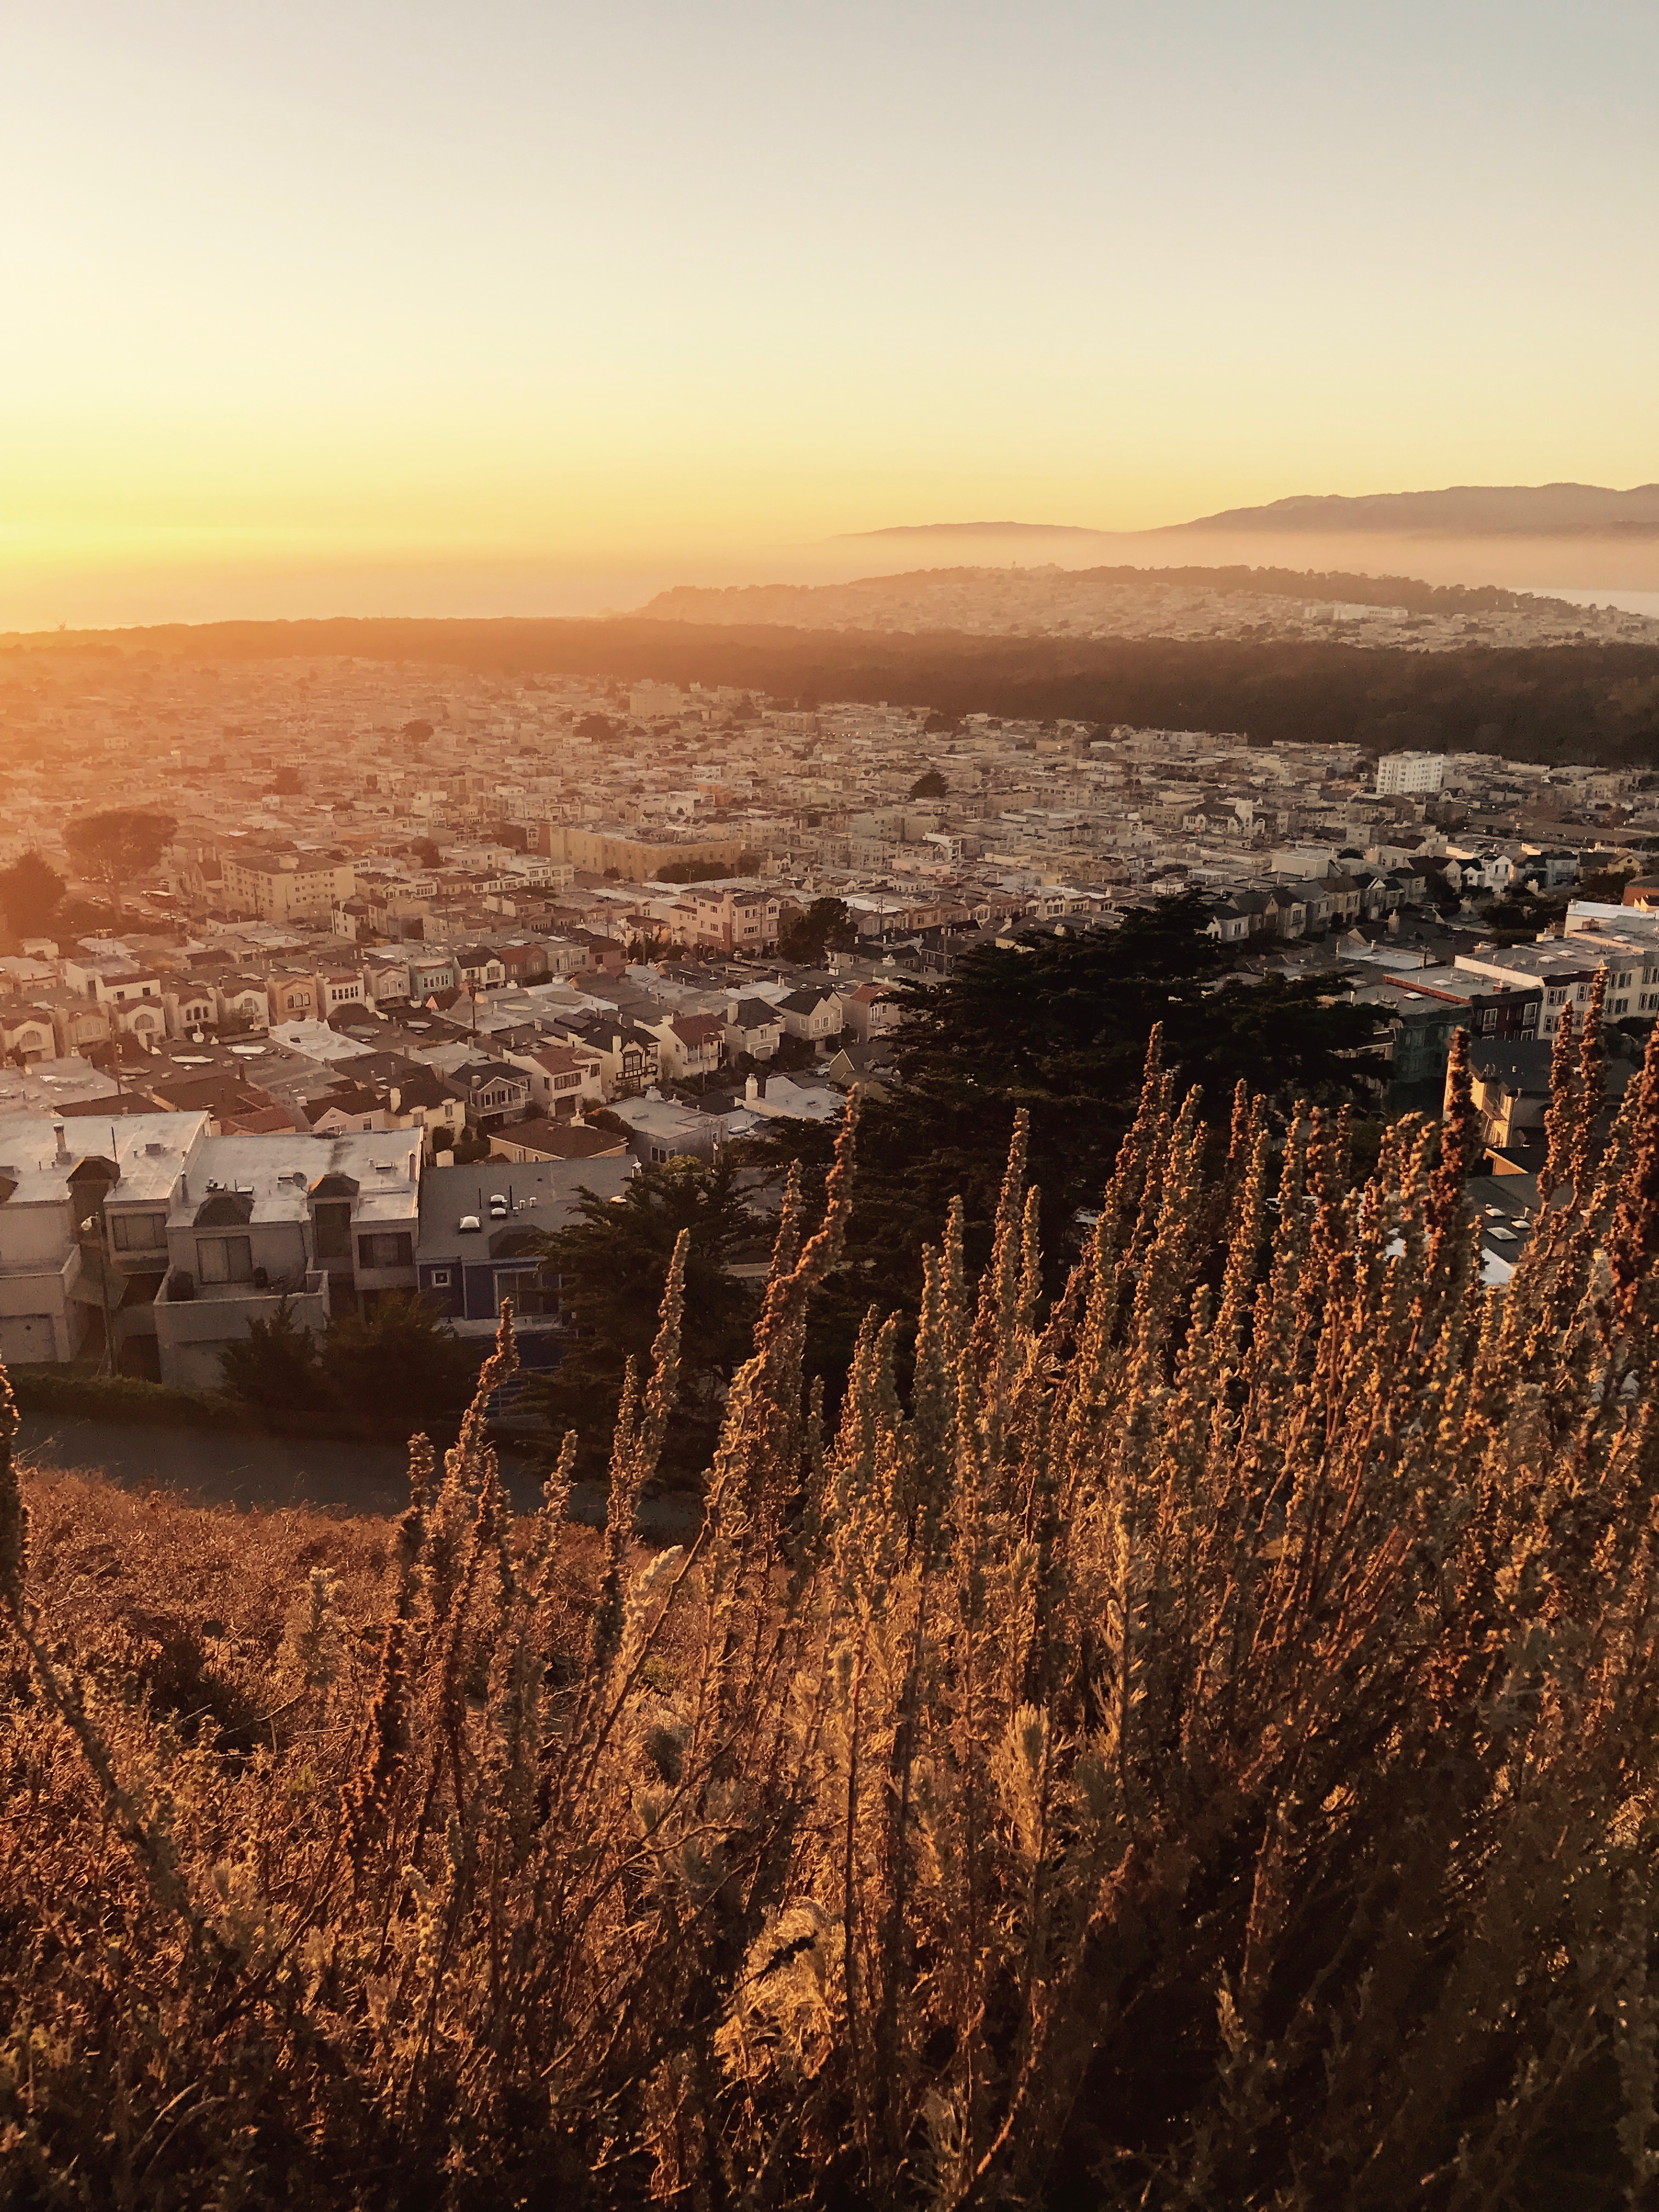
landscape, sea, coast, nature, rock, horizon, wilderness, mountain, cloud, sunrise, sunset, sunlight, morning, hill, dawn, cliff, dusk, evening, reflection, terrain, badlands, natural environment, geographical feature, atmospheric phenomenon, mountainous landforms